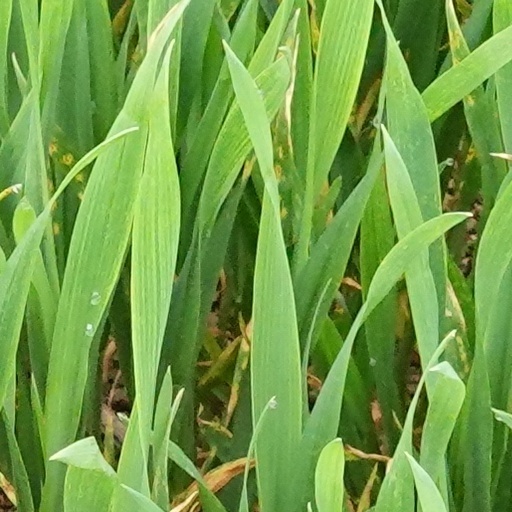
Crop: wheat